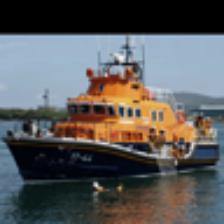
Label: NonHuman